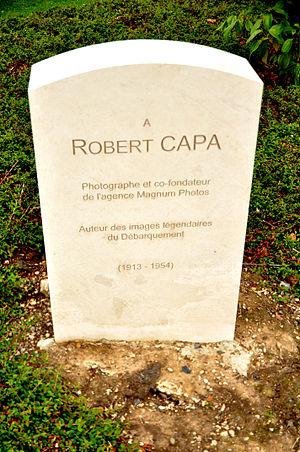
Stèle de Robert Capa dans le Mémorial des reporters de Bayeux